Menen

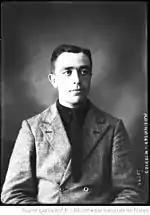
Paul Deman 1914

The Chairs of the majority coalition are written in Bold: 2018 = New Flemish Alliance: 4, Open Flemish Liberals and Democrats: 6, SP.A/Greens: 8